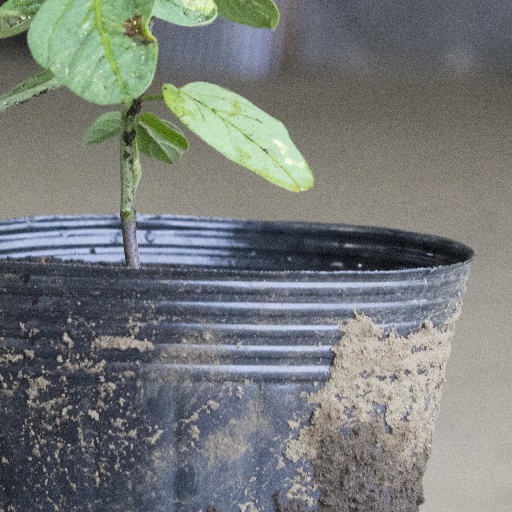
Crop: soybean